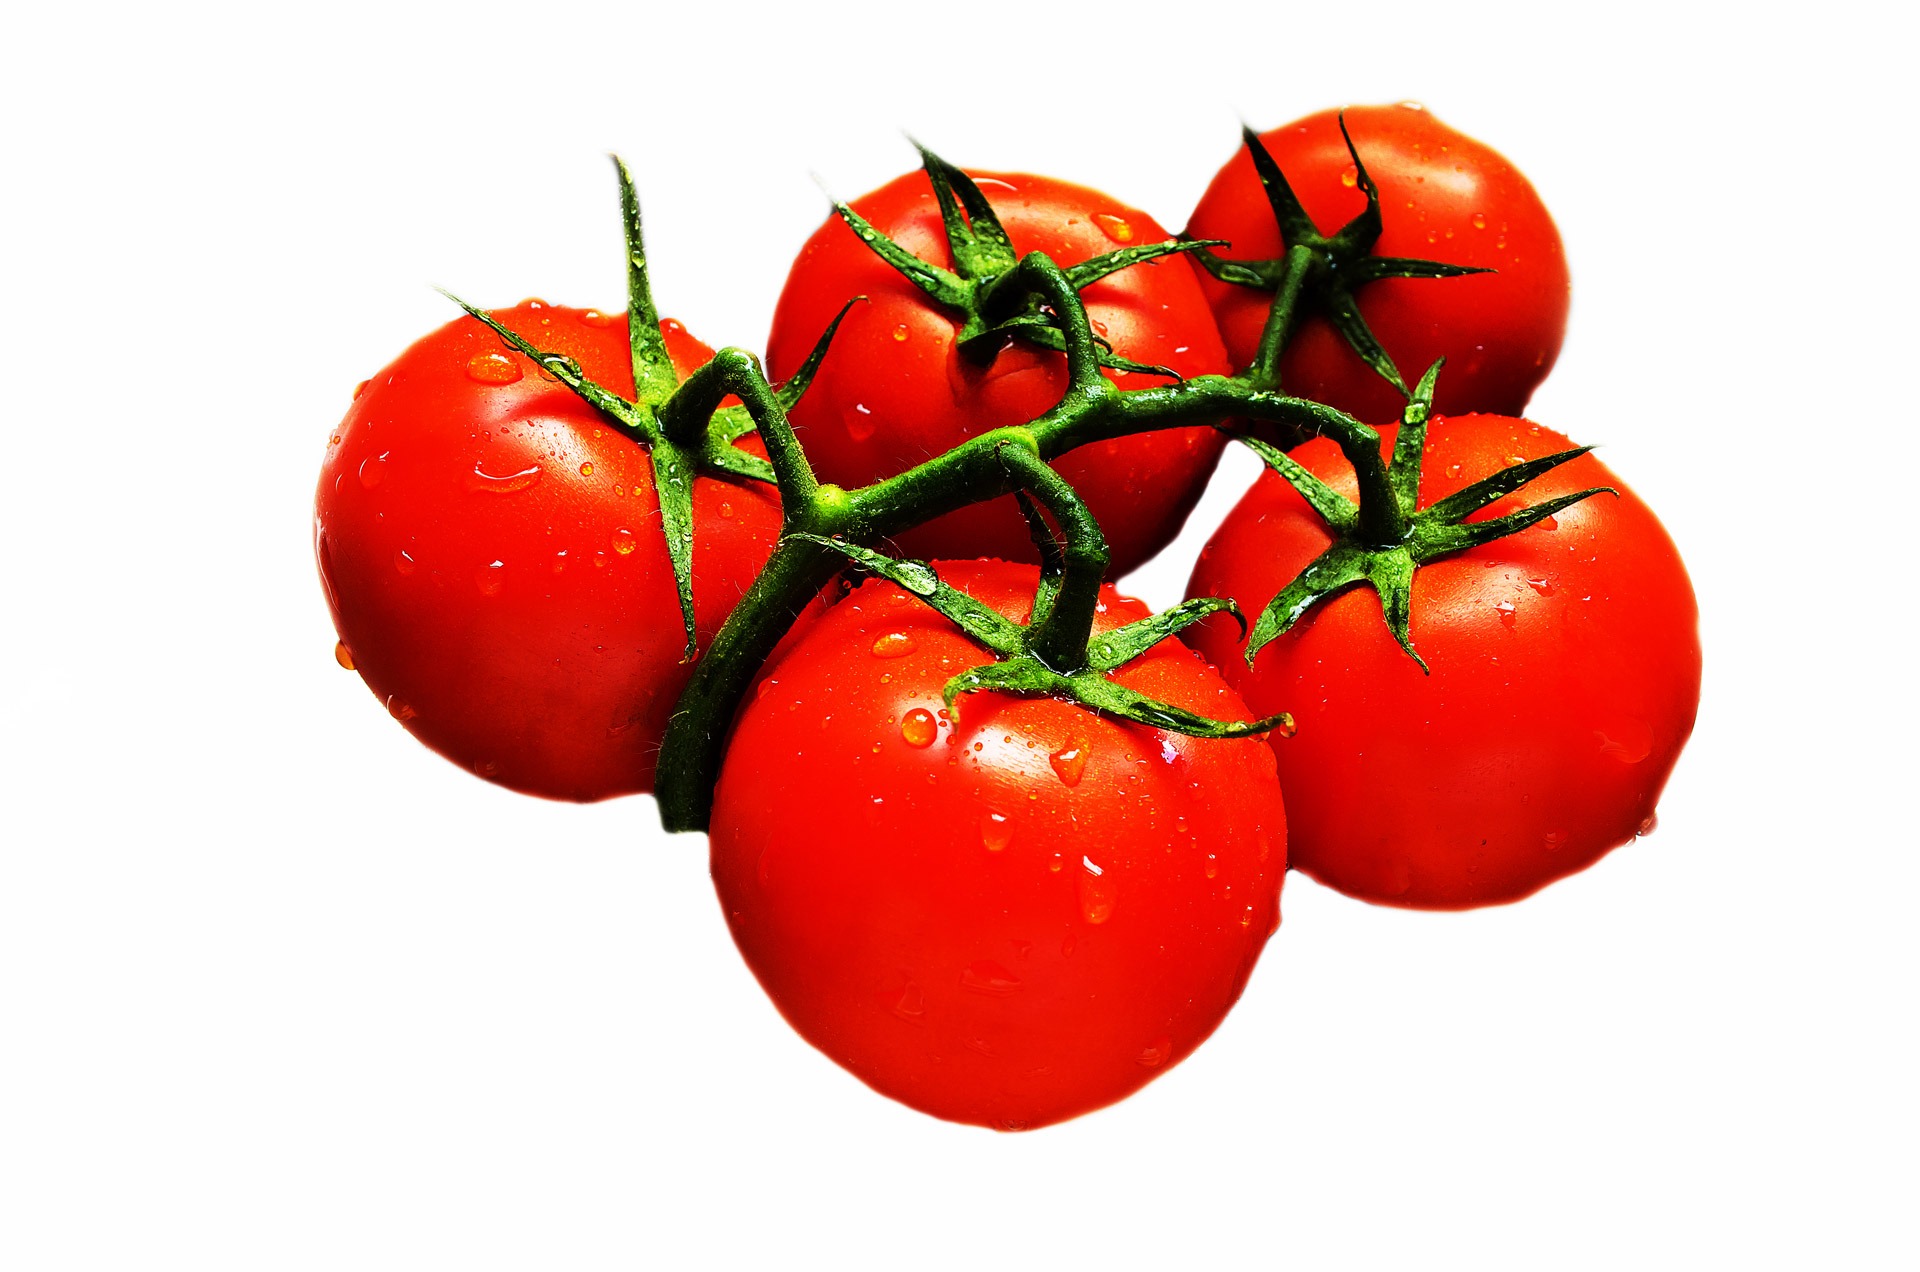
plant, fruit, round, ripe, food, red, cooking, produce, vegetable, natural, colorful, agriculture, juicy, healthy, delicious, tomato, eating, tomatoes, antioxidants, raw, diet, ingredients, flowering plant, land plant, potato and tomato genus, farm produce